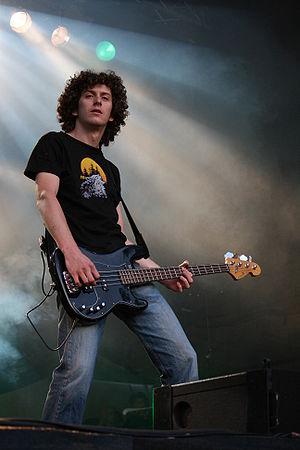
Niko Maurer, bassiste du groupe allemand Madsen. Photo prise lors du festival Berlin 08.